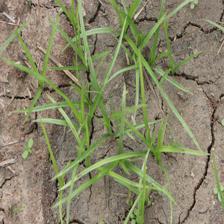
Label: Grass